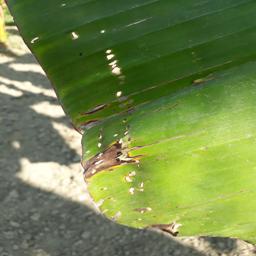
Label: POTASSIUM DEFICIENCY